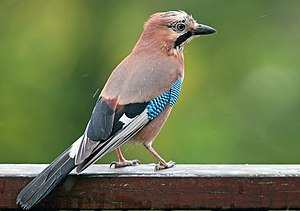
Fuglesang / Sangtyper / Imitation
Skovskade efterligner ofte andre fuglestemmer. Eksempelvis er den dygtig til at efterligne musvågens mjavende skrig.
Fuglesang er i daglig tale fuglestemmer. Ornitologisk set deles fuglestemmer i sang og kald, hvor sangen er de lyde, der anvendes ved forsvaret af et territorium eller for at tiltrække en mage, mens de ofte simplere kald fx anvendes som kontaktlyd mellem individer i flokke. Fuglesang udføres oftest af hannen i yngletiden og er specifik for den enkelte fugleart. Visse fugle er i stand til at efterligne andre fuglestemmer. Eksempler på dette er stæren og papegøjen, der endda kan efterligne mennesker.